Garhajis

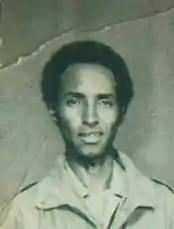
Colonel Lihle, commander of the SNMs military wing

The Somali National Movement (SNM) was a 1980s–1990s rebel group. The SNM was organized in London, England, on April 6, 1981, by Hassan Adan Wadadid a former Somali diplomat and several other Isaaq intellectuals, he stated that the group's purpose was to overthrow the Siad Barre regime. The SNM gathered its main base of support from members of the Isaaq clan, who formed and supported the movement in response to years of systematic discrimination by the Siad Barre government.